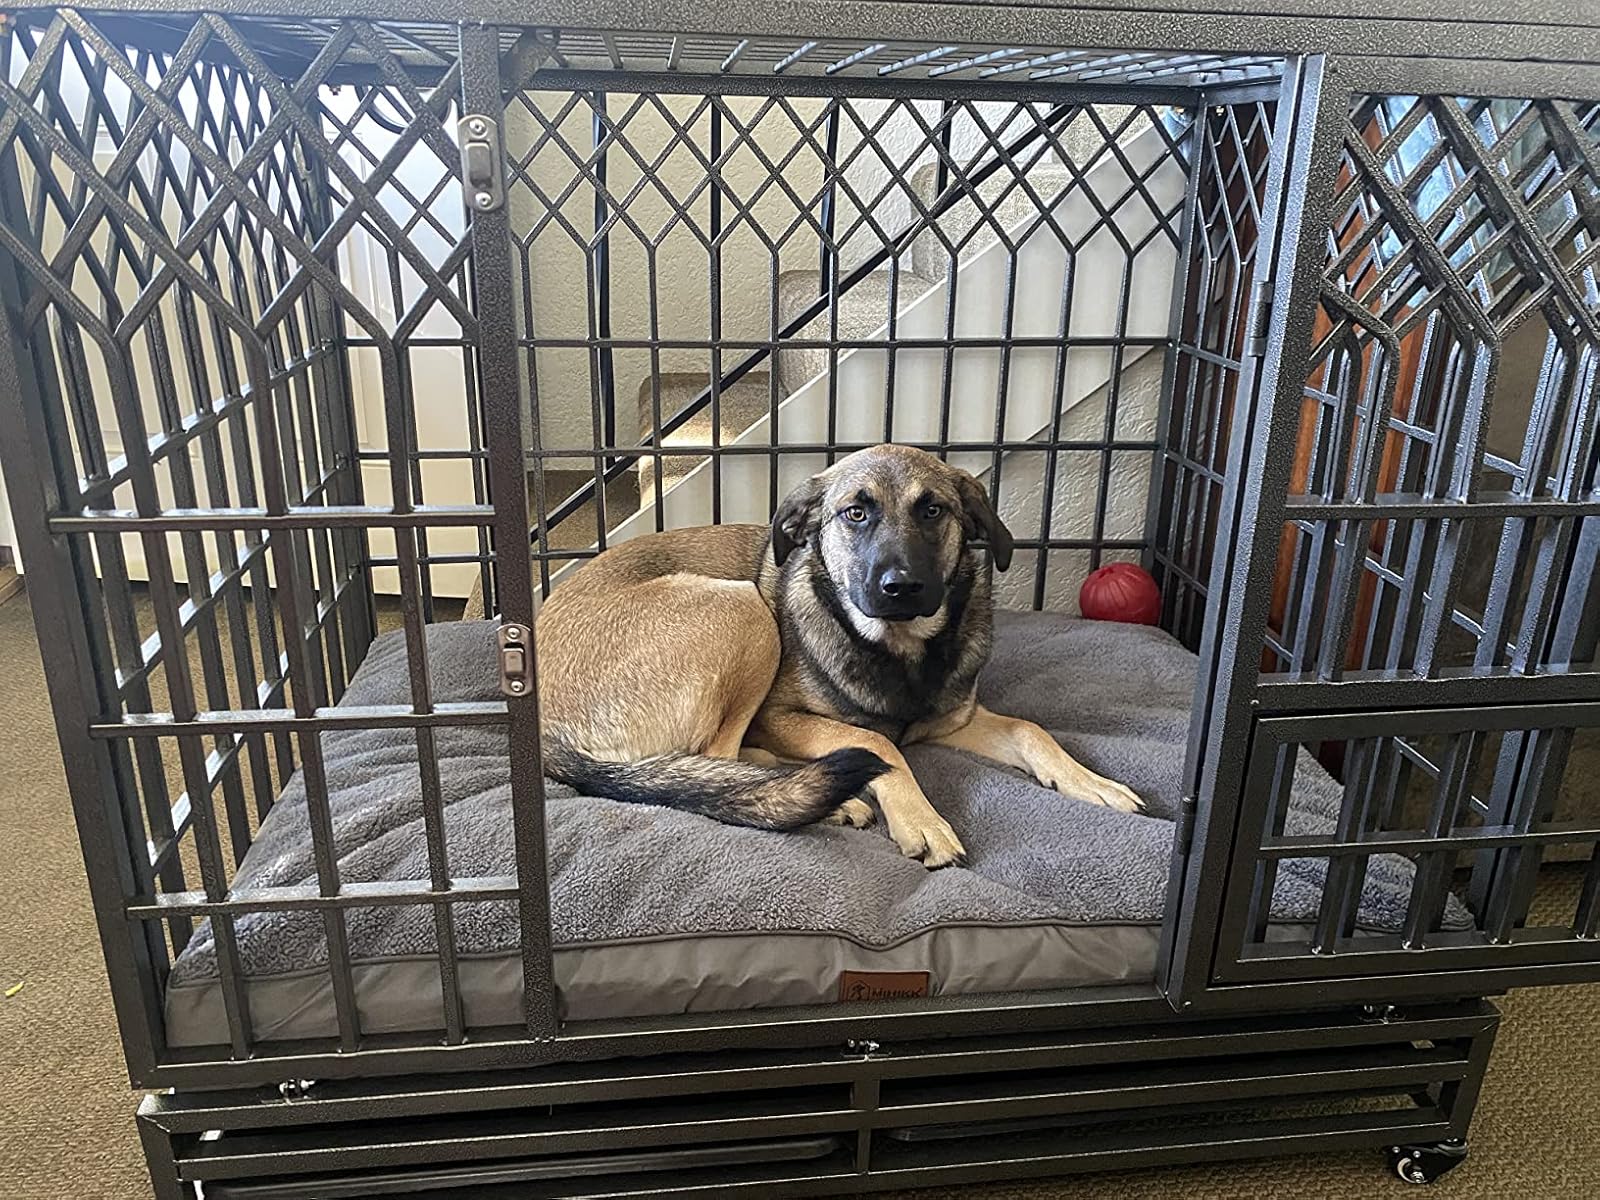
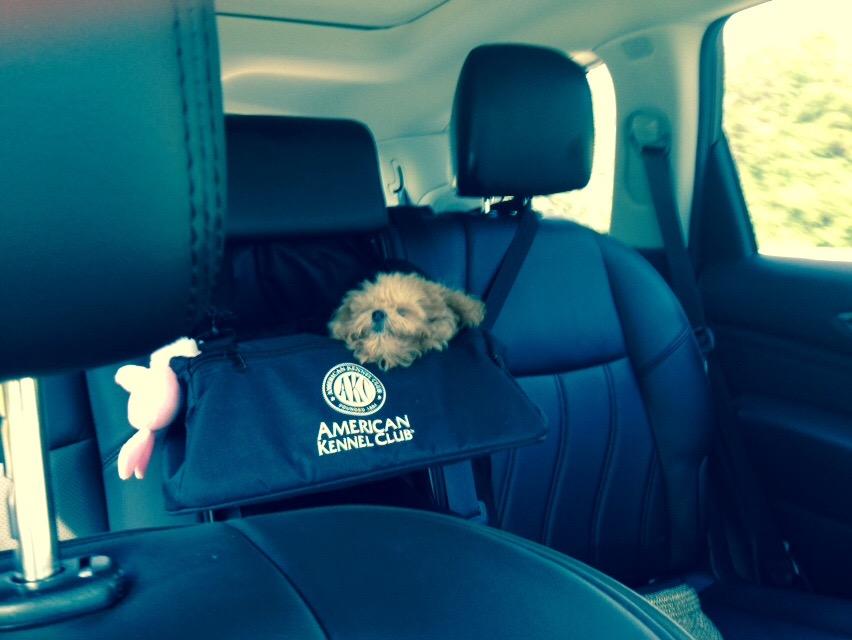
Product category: items_kennel
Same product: no